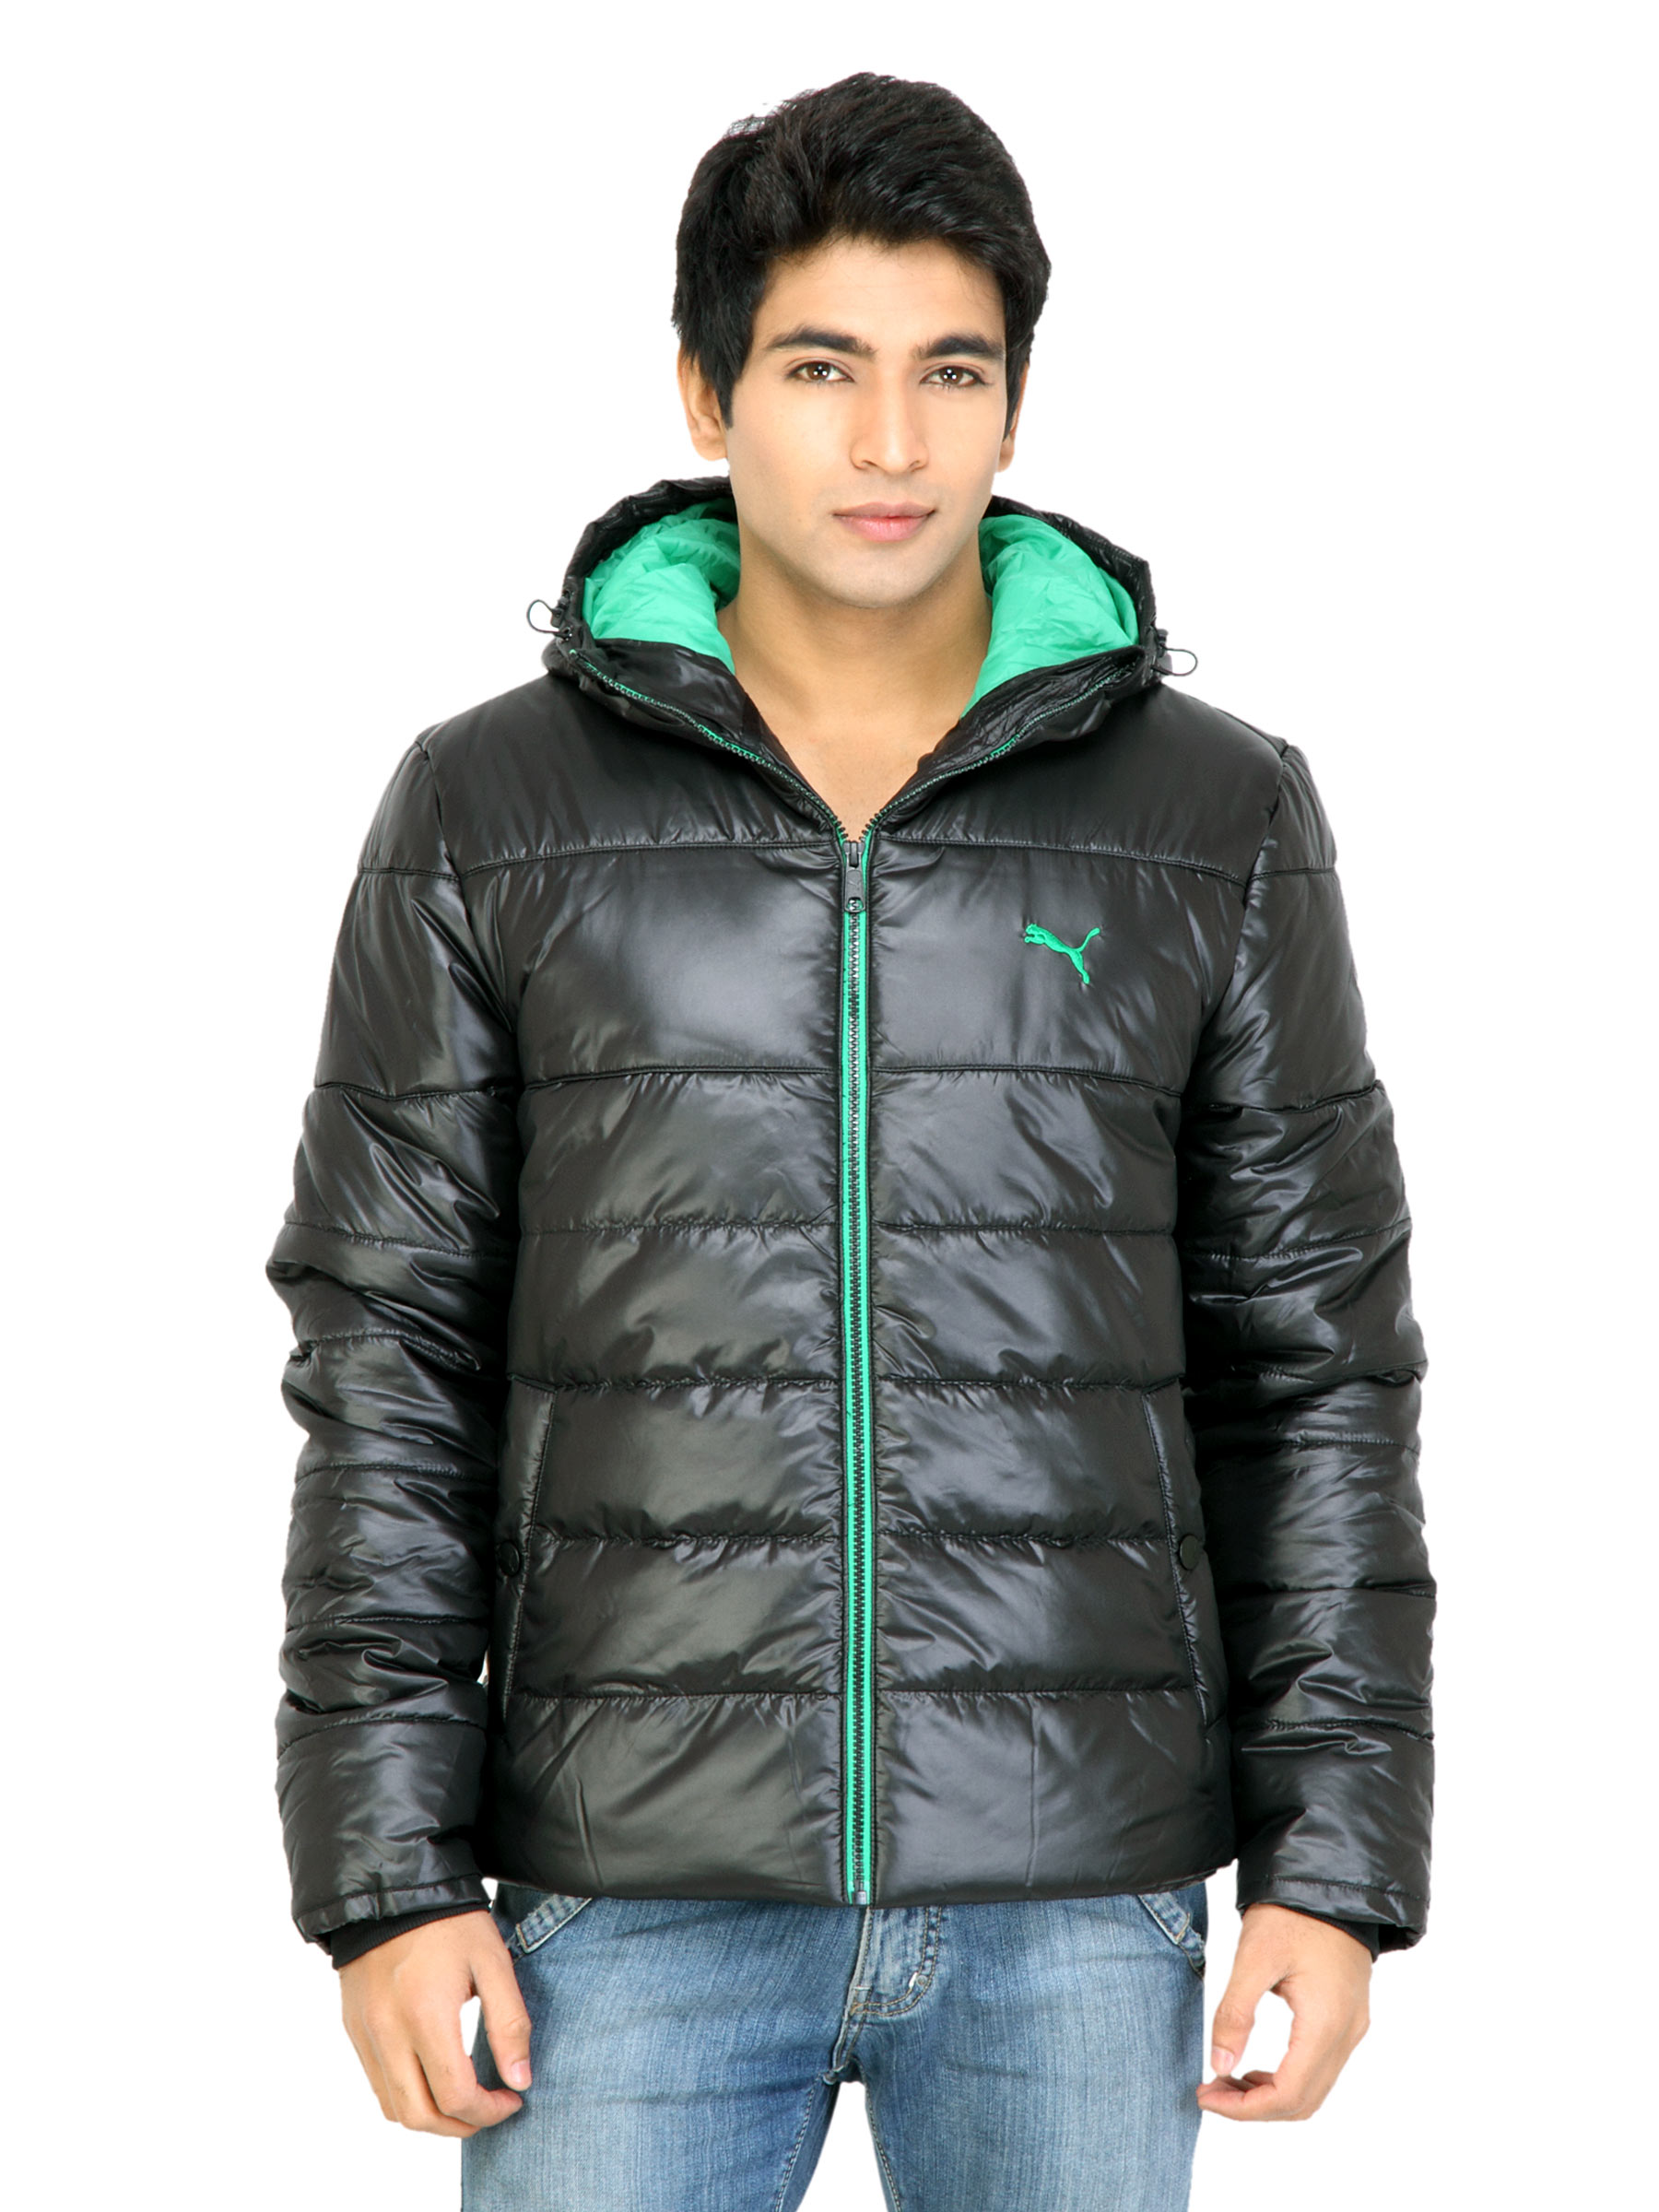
Puma Men Frost HD Black Jackets
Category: Apparel / Topwear / Jackets
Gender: Men
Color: Black
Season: Fall 2011
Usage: Casual